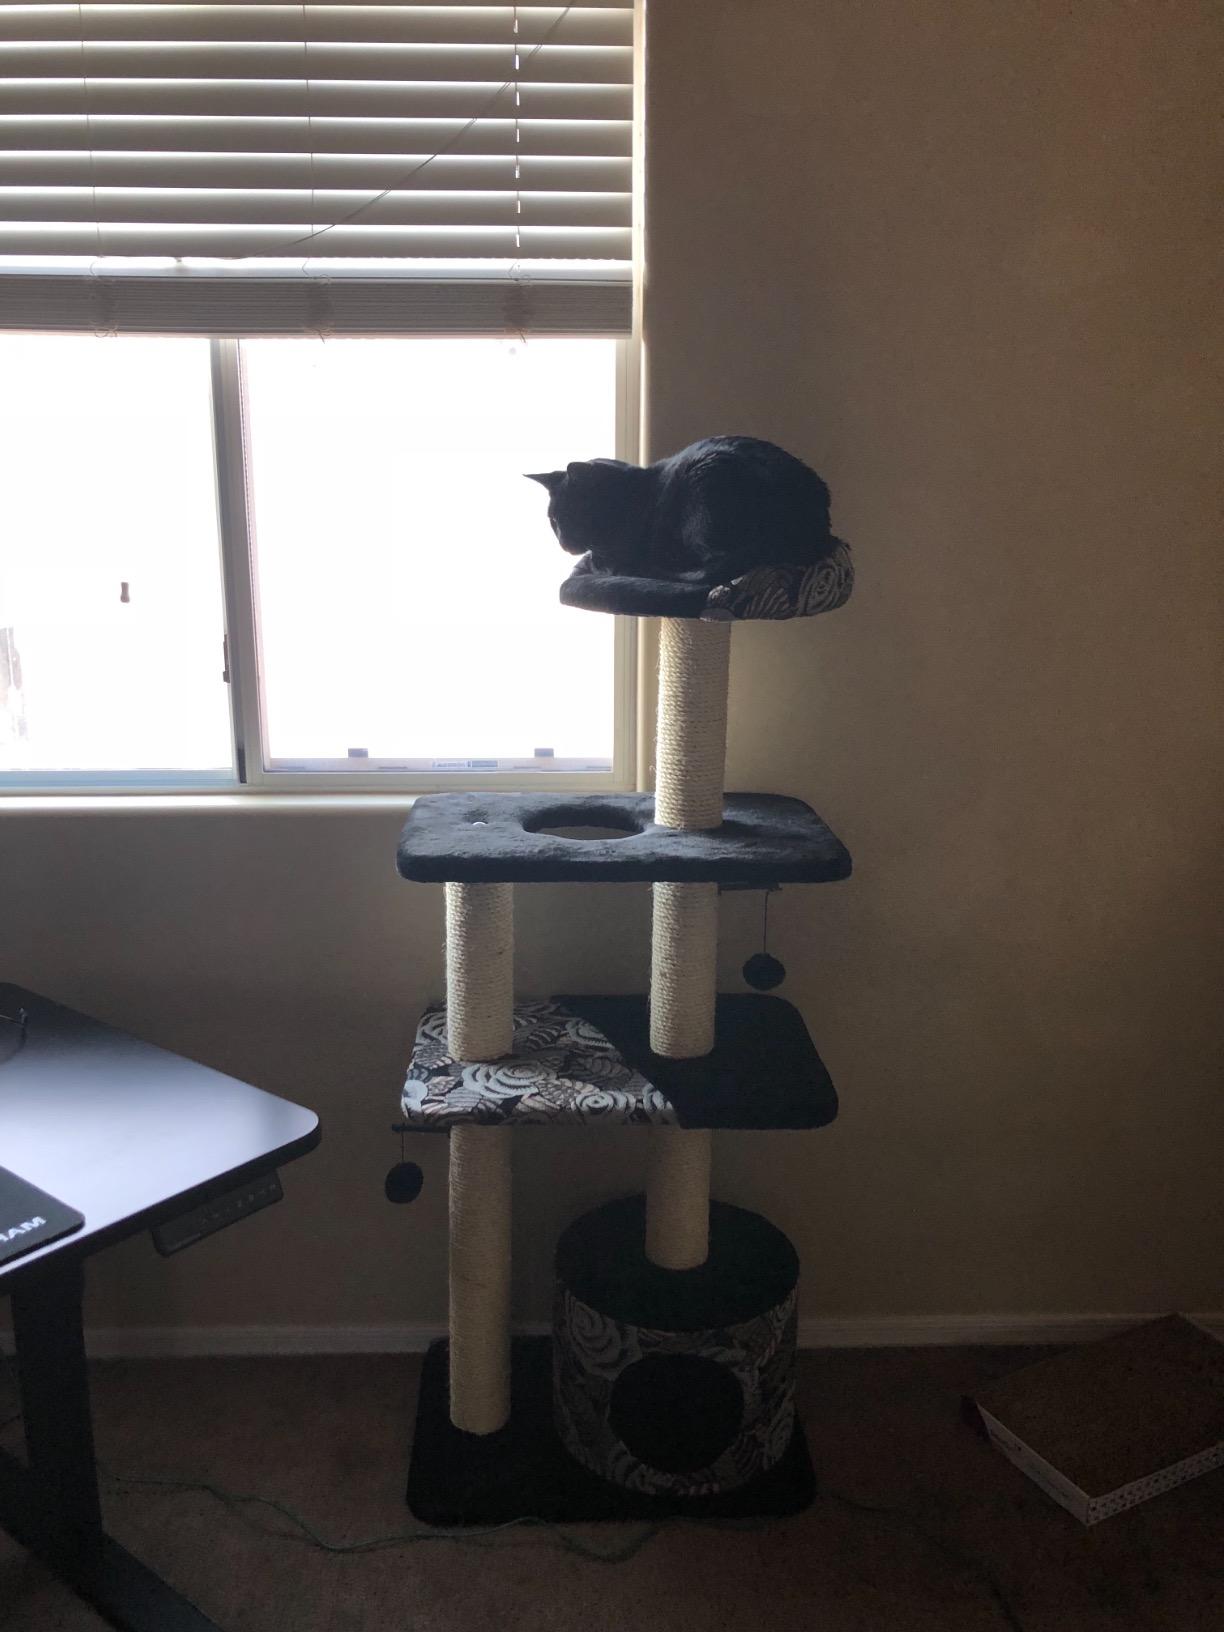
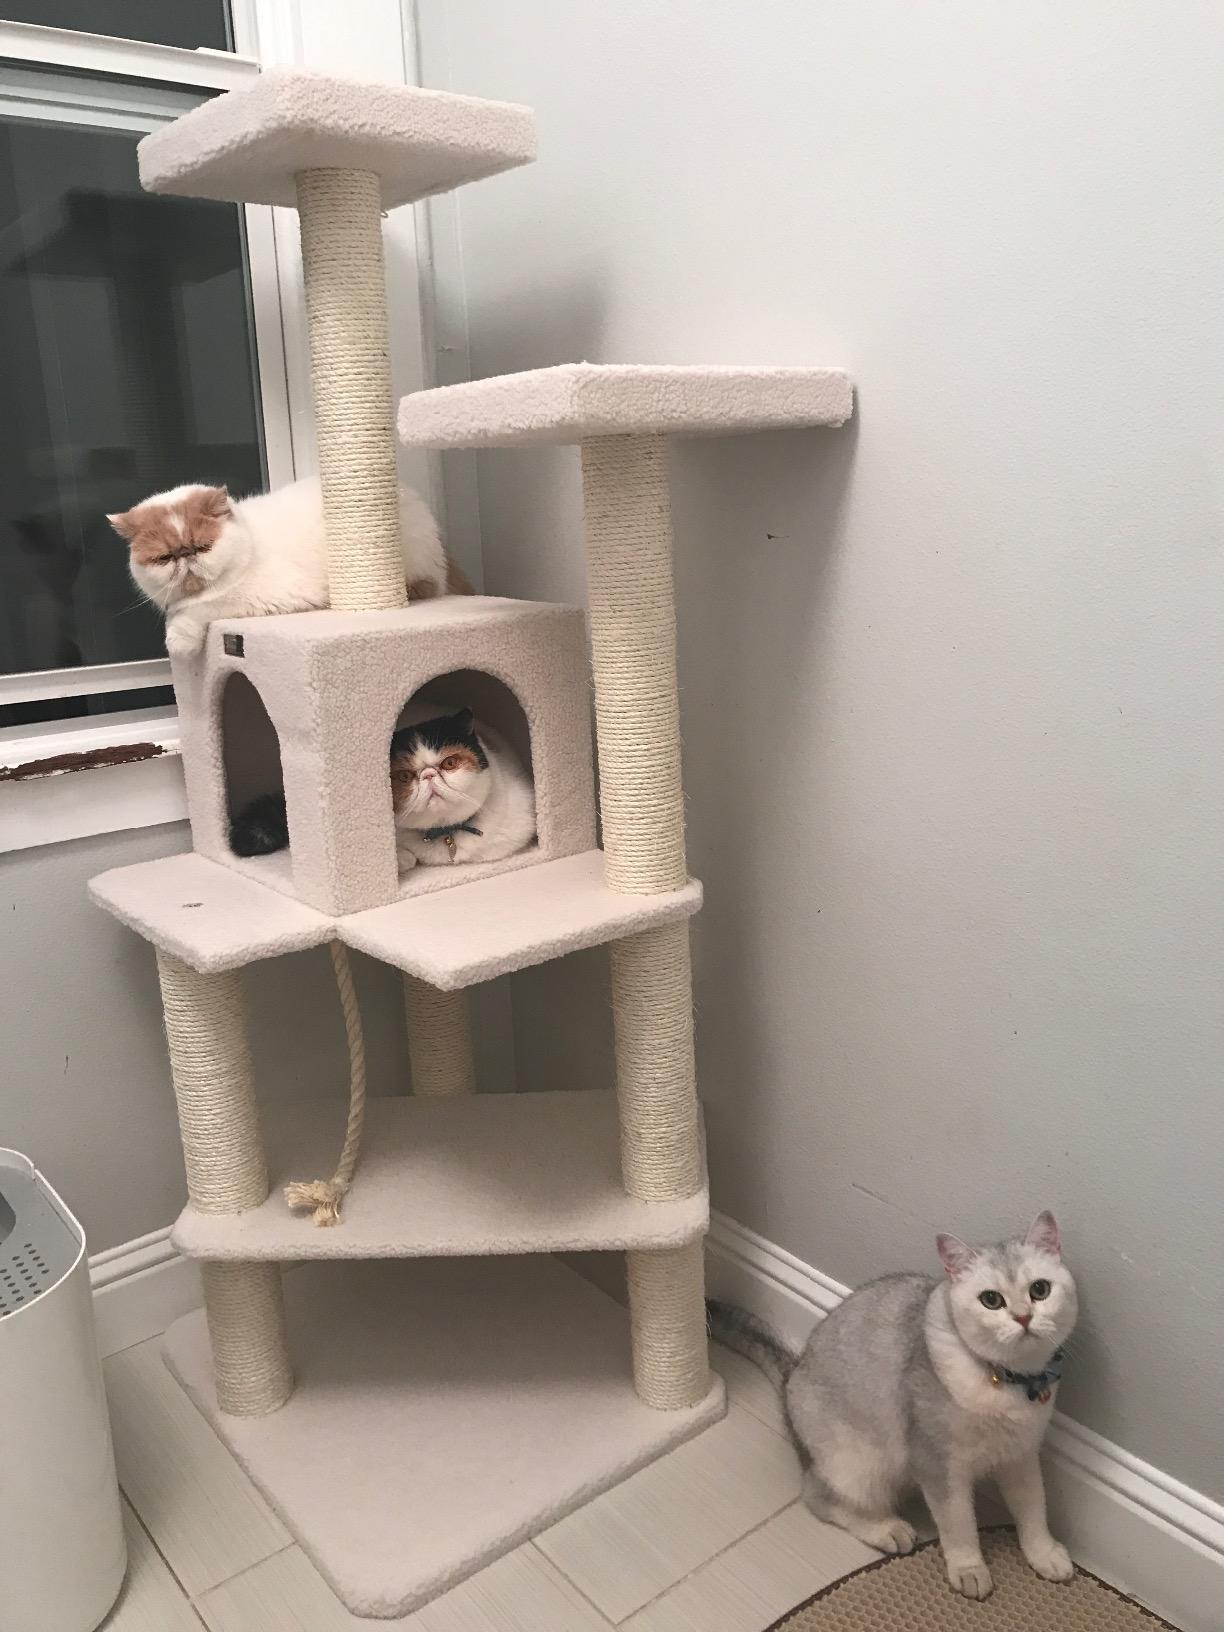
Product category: items_cat tree
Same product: no